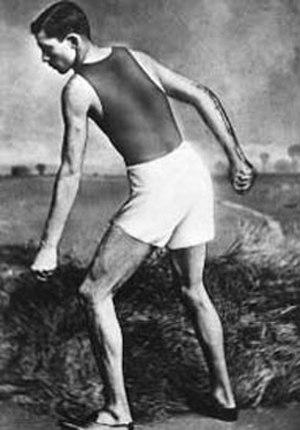
Laurence Myers, athlète américain né le 16 février 1858 et mort le 15 février 1899) , spécialiste de nombreuses disciplines (du 50 yd au mile)
Laurence Eugene Myers dit Lon Myers ou encore L. E. Myers est un athlète américain, spécialiste de nombreuses disciplines allant du sprint au demi-fond. À un moment ou à un autre de sa carrière, Myers a détenu tous les records américains et ce du 50 yd au mile. Sur son épreuve fétiche, le 440 yd, sur laquelle il est rarement battu, il fait passer son record personnel de 55 s en 1878 à 48 s 3/5 en 1881, devenant également le premier homme à courir en moins de 50 secondes. À son époque, il a couru plus de 440 yd en moins de cinquante secondes et plus de 880 yd en moins de deux minutes que tous les athlètes amateurs et professionnels réunis. En dépit d'une santé fragile et déclinante en fin de carrière, il parvient à dominer les meilleurs athlètes britanniques de l'époque, à l'image de Walter George, sur des distances pourtant considérées comme leur chasse gardée. Lon Myers est perçu par les spécialistes comme l'un des plus grands athlètes du XIXᵉ siècle.